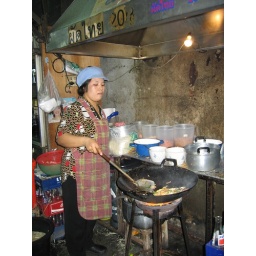
Simply the most amazing pad thai. All she serves is pad thai. She is located somewhere in the flower market in Bangkok.